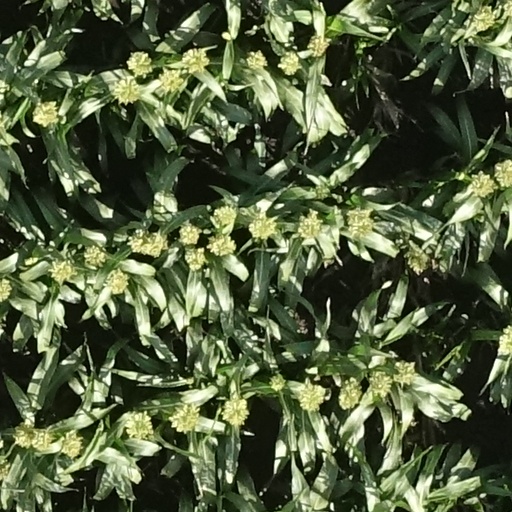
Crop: sorghum